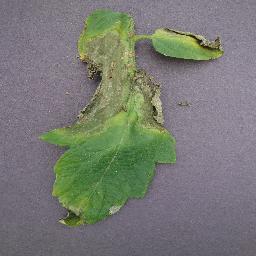
Label: Tomato___Late_blight